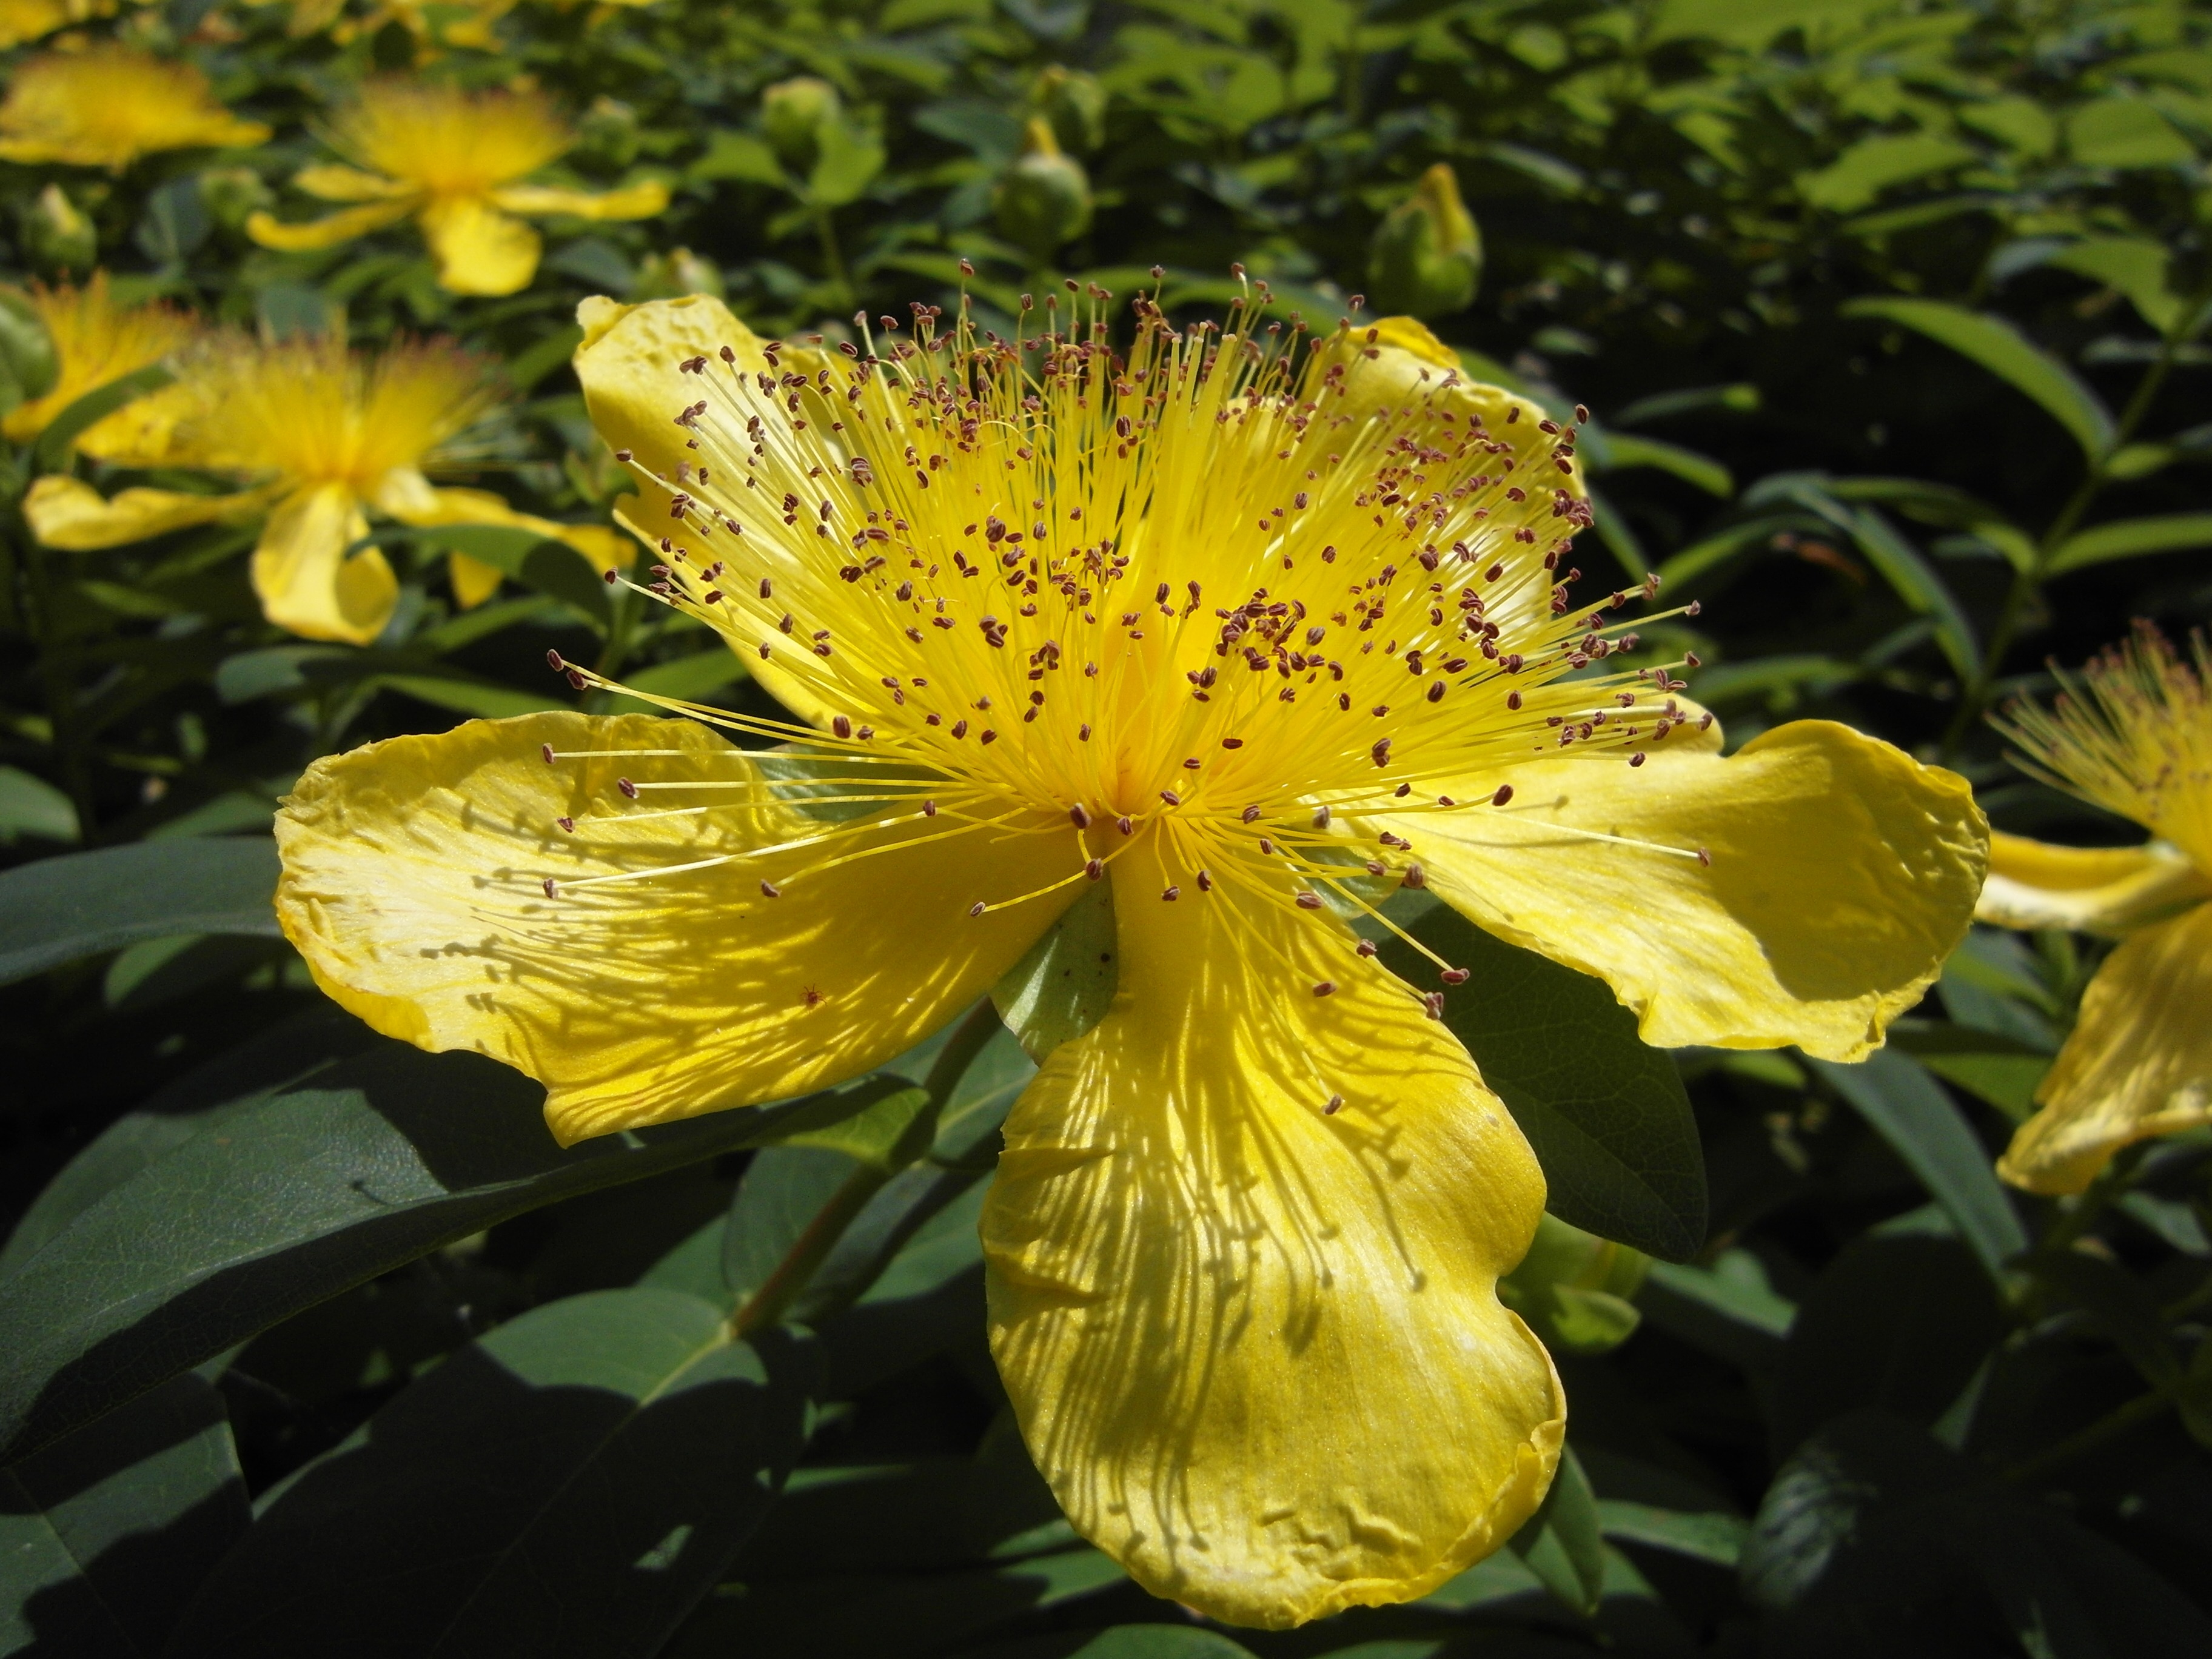
blossom, plant, flower, petal, bloom, green, botany, yellow, garden, flora, yellow flower, wildflower, evening primrose, hypericum, macro photography, flowering plant, rose of sharon, st john's wort, st john's wort plant, hypericaceae, land plant, large flowered evening primrose, hypericum calycinum, large cup st john's wort, evergreen st john's wort